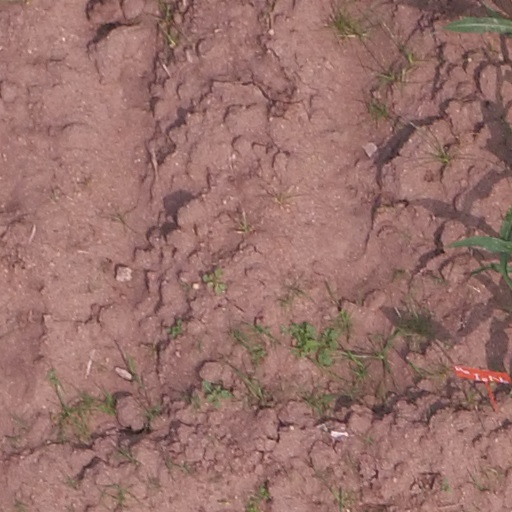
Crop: maize; corn